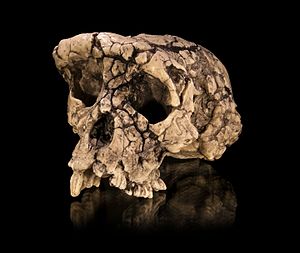
Sahelanthropus
Sahelanthropus tchadensis er en uddød hominid art, der er dateret til omkring 7 millioner år siden, muligvis meget tæt på tidspunktet for chimpanse-menneskelige adskilligelse.